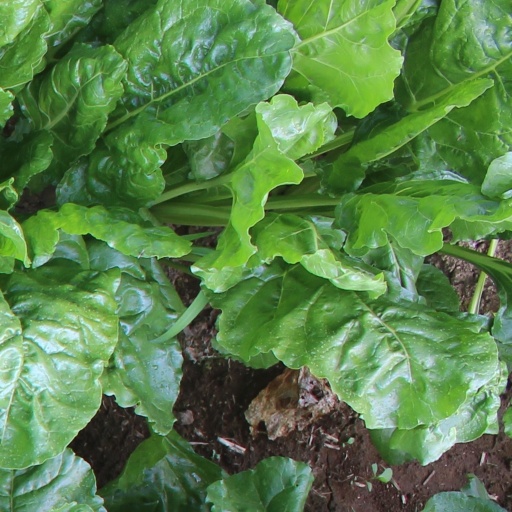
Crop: sugar beet